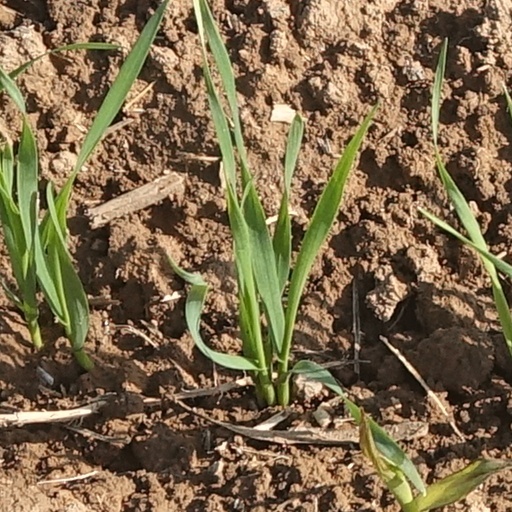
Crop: wheat